Manufacturers Trust Company Building

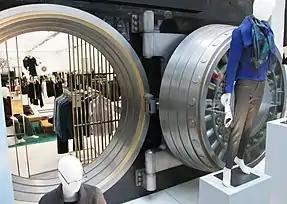
A view of the bank vault door and opening. The circular door has been opened and is hanging to the right of the vault opening. There are clothing displays on the door.

The first floor has ceilings of . When it was used as a bank, the first floor contained tellers' booths, the vault, and other quick-service banking facilities. The space was relatively plain with individual writing desks as well as an ebony-wood banking counter with a marble countertop. The counter extended in an "L" shape parallel to the southern and western walls. A black granite wall at the southern end of the space separated the banking counter from the vault. The western wall was colored "sky blue", while rectangular flower boxes were arranged next to the eastern wall facing Fifth Avenue. On the western side of the building, separated from the rest of the first floor, is the elevator lobby, accessed from the western entrance on 43rd Street. This space contains steel elevator doors within a dark marble wall.